New Asia College

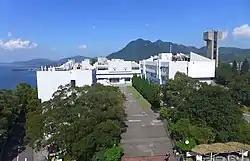
New Asia College Campus in Ma Liu Shui

The college is located on a mount in the university campus with an excellent view to Tide Cove and Ma On Shan. A circular road New Asia Circle (新亞坊) encircles the campus with New Asia Road (新亞路) leading to the central of the university, and United Road to United College, and Cheng Ming Link (誠明徑) to student residences.